2007 Green Bay Packers season

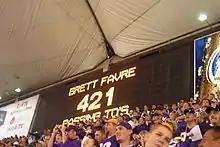
Brett Favre broke Dan Marino's TD pass record during Week 4 at the HHH Metrodome

Coming off their home win over the Chargers, the Packers flew to the Hubert H. Humphrey Metrodome for an NFC North division game against Minnesota. In the first quarter, QB Brett Favre threw a 16-yard TD pass to WR Greg Jennings surpassing Dan Marino as the league's all-time leader in touchdown passes. He also became the league leader in pass attempts (8,393 at game's end). Favre was named the NFC Offensive Player of the Week for the second time this season, having thrown for 344 yards and two touchdowns.